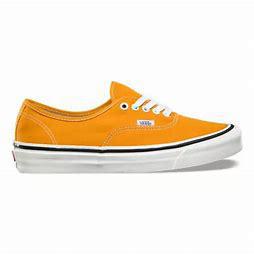
Brand: Vans
Model: Anaheim Factory Authentic 44 DX